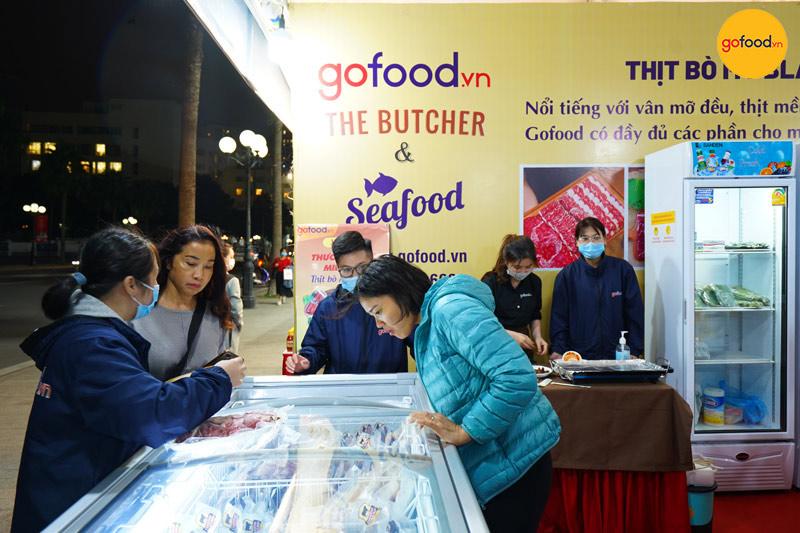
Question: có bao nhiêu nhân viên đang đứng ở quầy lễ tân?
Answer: có hai nhân viên nữ đang đứng ở quầy lễ tân